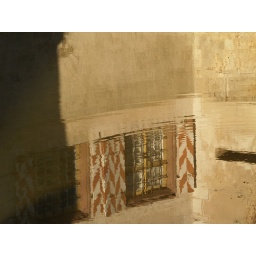
Reflections in the water mirror of the castle moat...